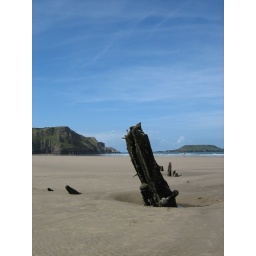
The remains of a boat on Rossilli beach with the Worms Head in the background